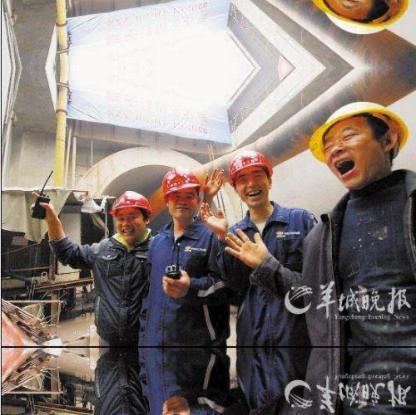
Objects in the image:
label: helmet
label: helmet
label: helmet
label: helmet
label: helmet